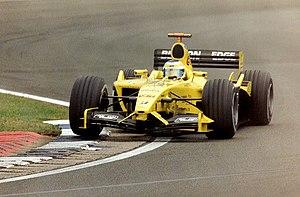
La Jordan EJ13 est la monoplace engagée par l'écurie irlandaise Jordan Grand Prix dans le cadre duchampionnat du monde de Formule 1 2003. Elle est pilotée par l'Italien Giancarlo Fisichella et l'Irlandais Ralph Firman. Les pilotes d'essais sont Björn Wirdheim, Satoshi Motoyama et Zsolt Baumgartner, qui remplace Firman, blessé lors des essais du Grand Prix de Hongrie, pendant deux courses.